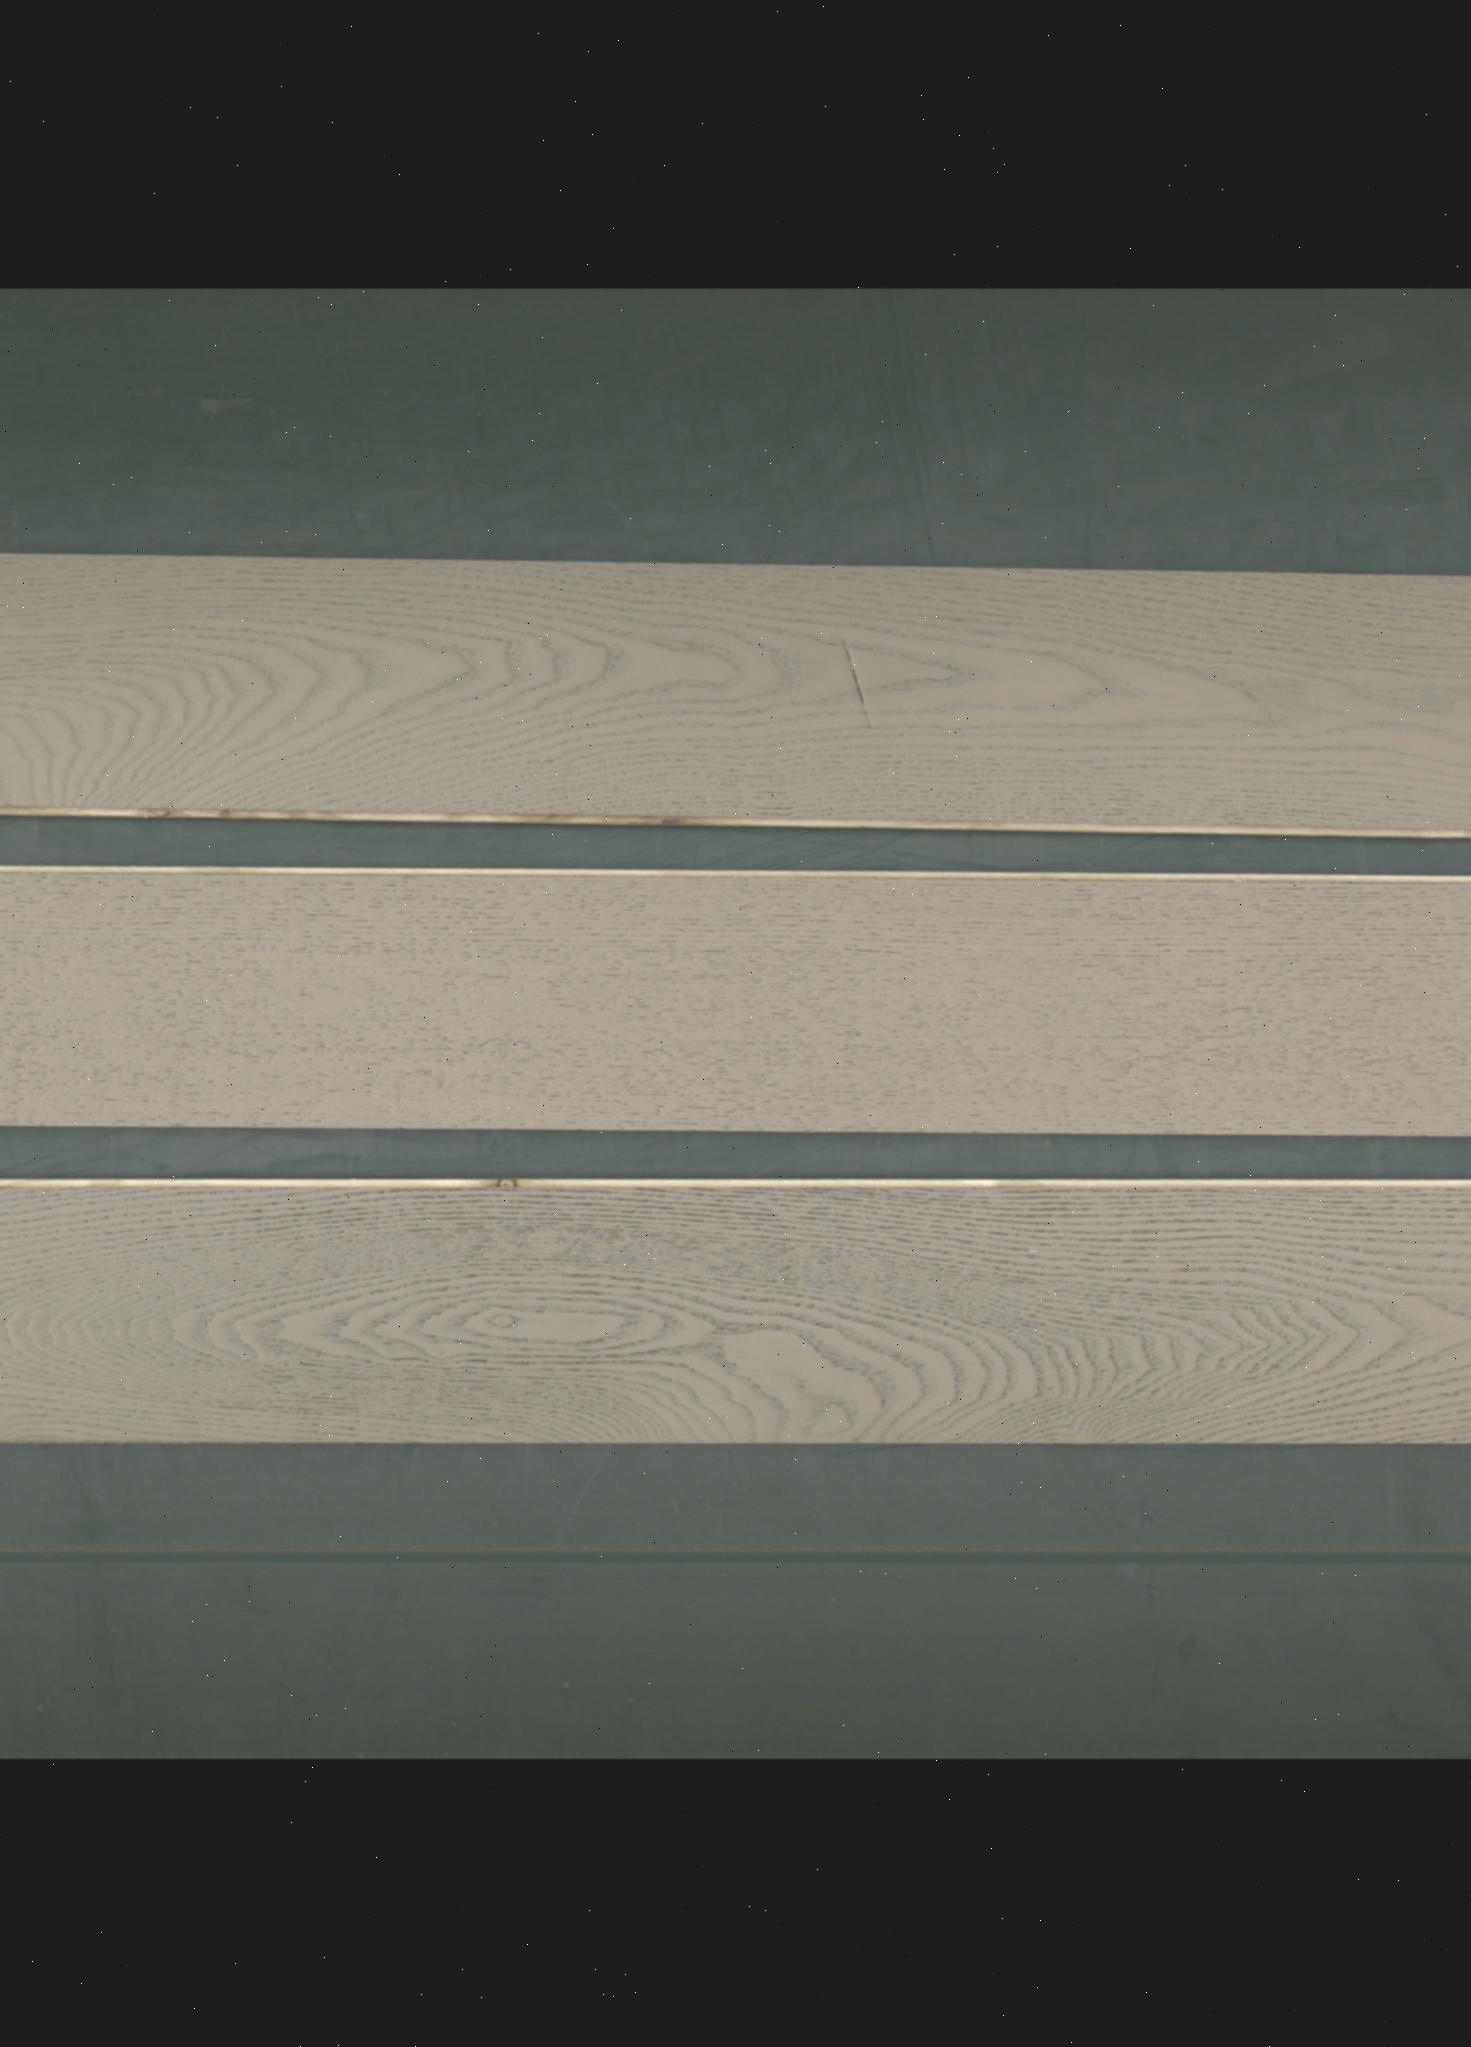
Label: mixers